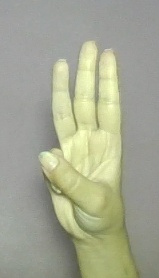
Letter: thaa